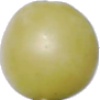
Label: Grape White 2